Svendborg

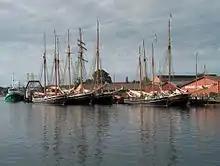
Svendborg Harbour

The rapid increase in population continued at the beginning of the 20th century as Svendborg developed into an even more important industrial and educational centre. The food and metallurgy sectors became well established. The port prospered with new facilities, including shipyards such as Svendborg Skibsværft which was established in 1907 on an artificial island. On the educational front, a number of maritime and navigational schools were established. The shipyard, which had employed up to 800 in the 1980s finally closed in 2001, some of the facilities being taken over by Vestas. In recent years, there has been a marked transition from industry into the service sector, the hospital now being one of the principal employers. Tourism has also prospered, especially for those arriving in pleasure boats.